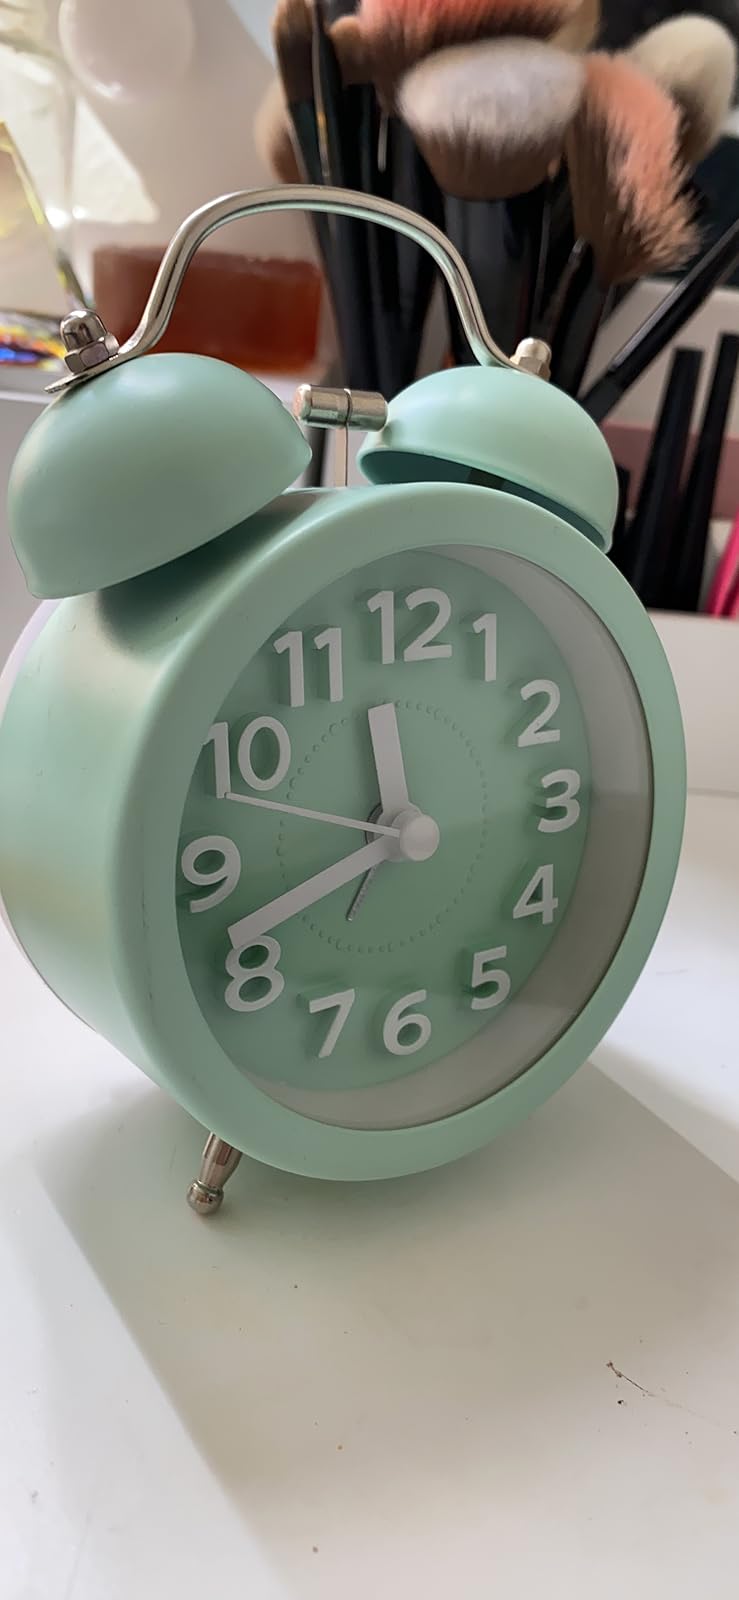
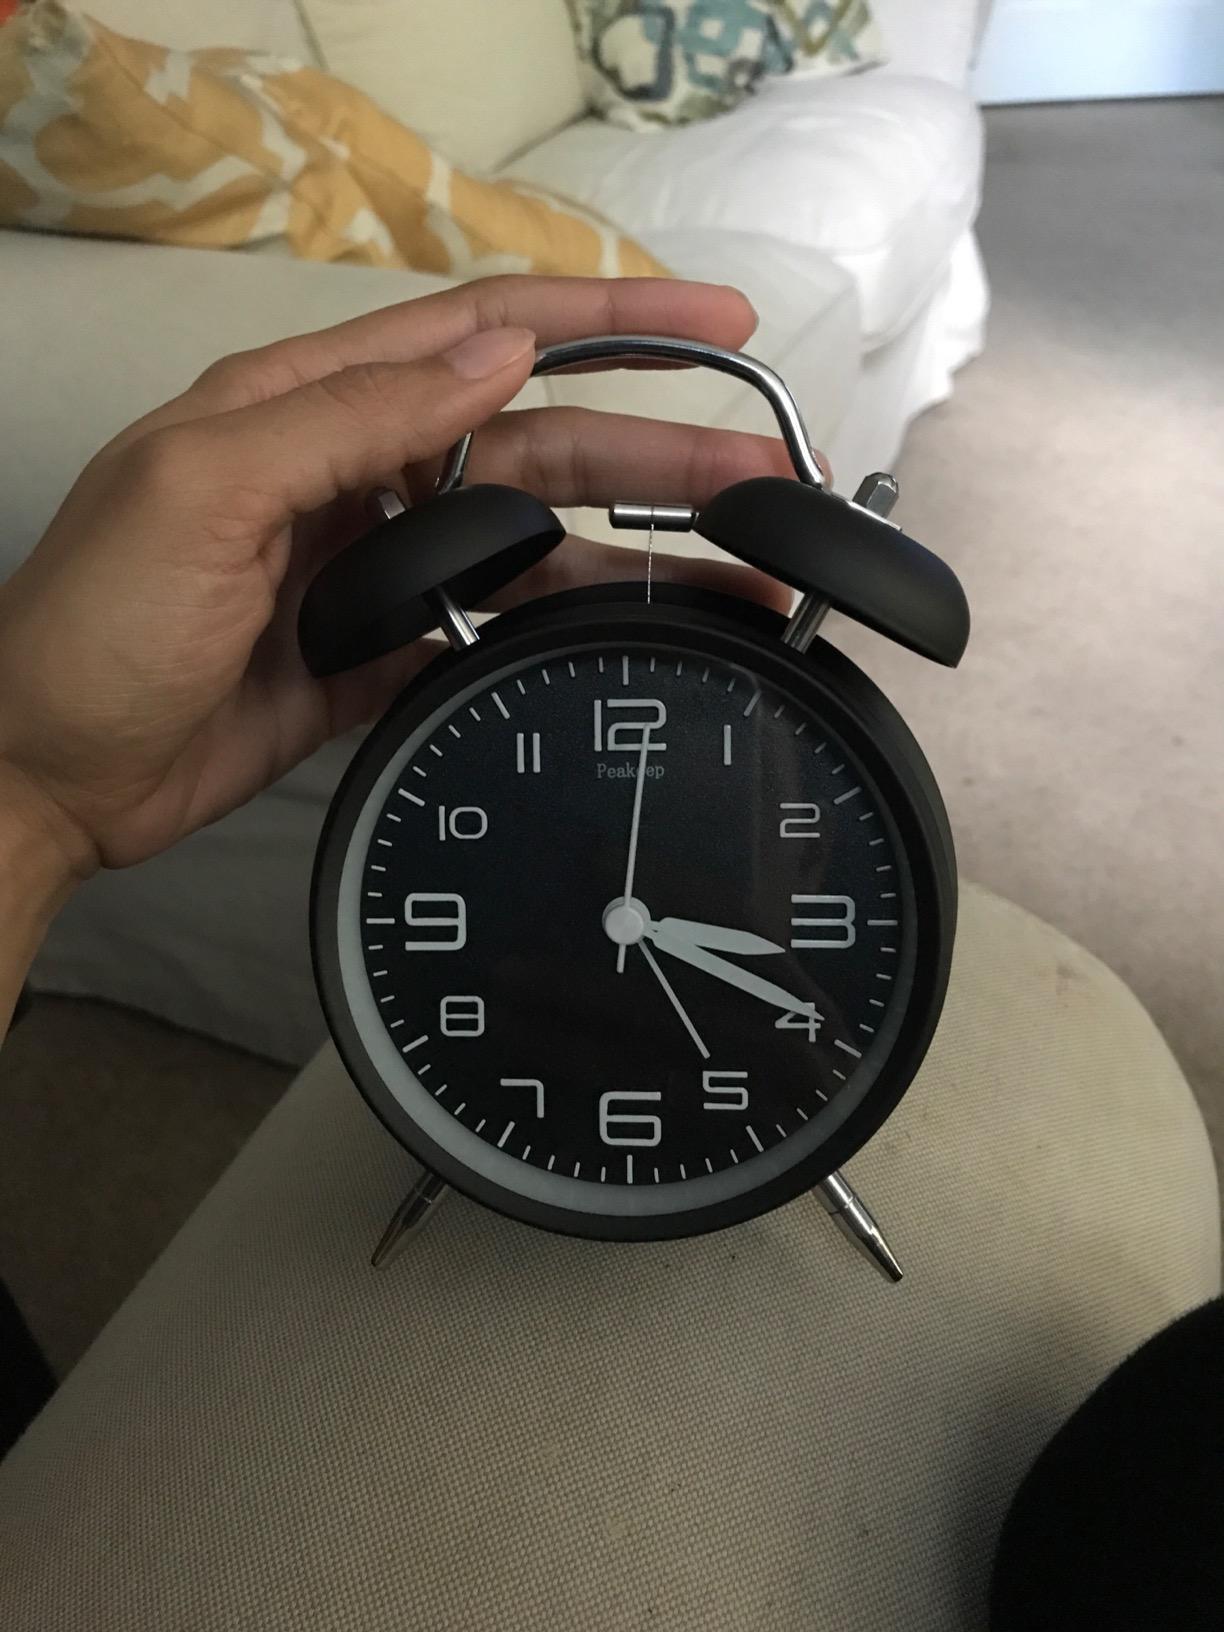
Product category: clock
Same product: no